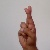
The image shows a hand gesture representing the letter 'R' in Indian Sign Language.